Woodbridge N. Ferris Building

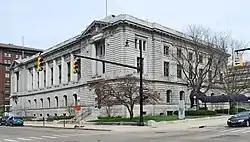

The Woodbridge N. Ferris Building is a former federal building, which now houses classrooms and offices for the Kendall College of Art and Design, located at 17 Pearl St. NW in Grand Rapids, Michigan. It was formerly a U.S. District Court and Post Office. It was listed on the National Register of Historic Places in 1974.